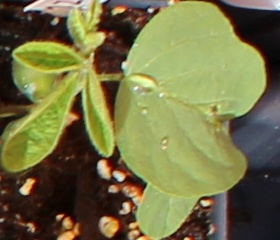
Label: Soybean